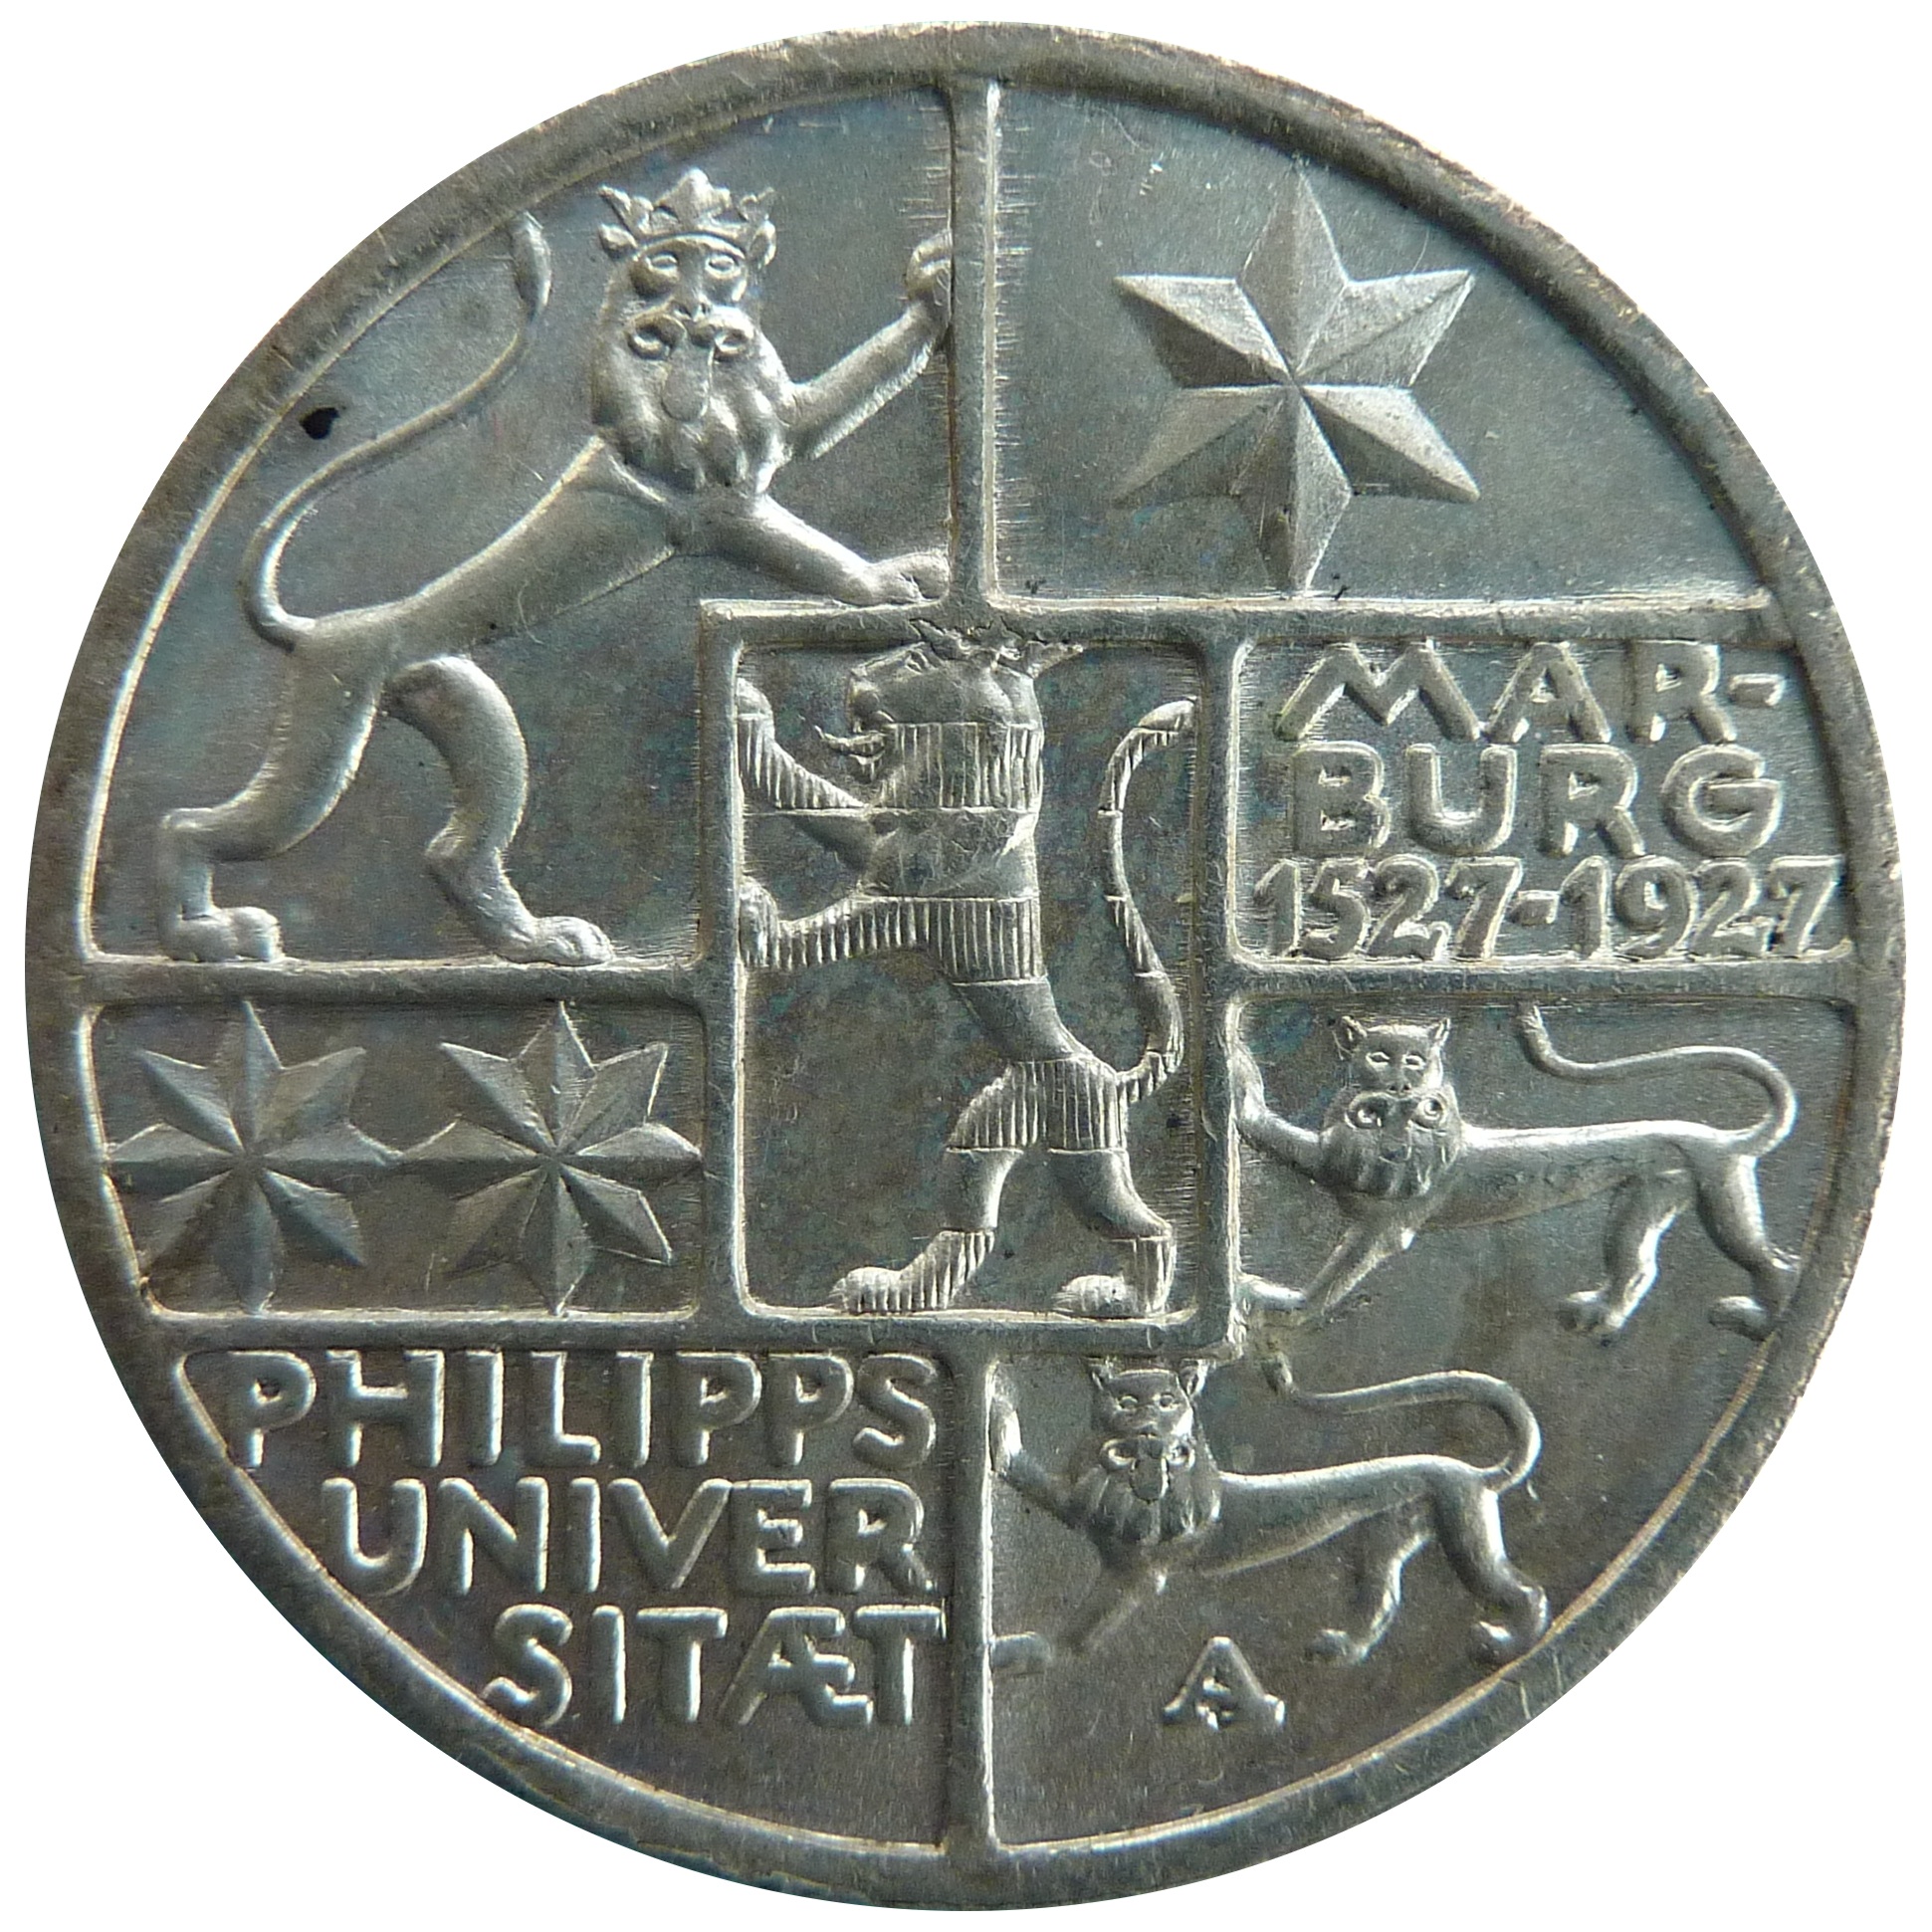
money, historic, cash, currency, coin, commemorative, weimar republic, numismatics